Pepito (sandwich)

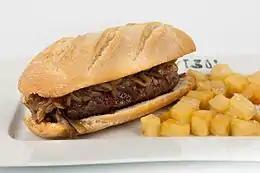
A beef pepito with caramelized onions and a side dish of potatoes

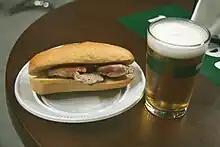
A Spanish pepito prepared with chicken, served with beer

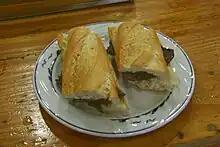
A simple beef pepito

The pepito is a sandwich prepared with beef, pork, or chicken originating from Spain and also very popular in Latin America. It is a common street food in Venezuela and is also available at some U.S. restaurants. For the beef version, various cuts of beef are used, and myriad additional ingredients can also be used in its preparation.